Yakov Belopolsky

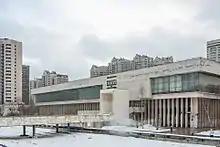
Institute of Scientific Information on Social Sciences of the Russian Academy of Sciences

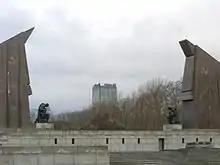
Soviet War Memorial in Treptower Park, Berlin.

Among other work, he was responsible for the design of the Soviet War Memorial in Treptower Park in Berlin. He was awarded the Stalin Prize in 1950, and was granted the title of People's Architect of the USSR in 1988.